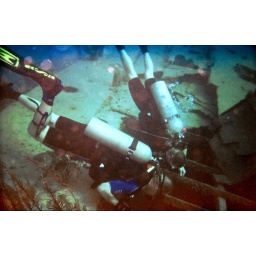
Matt and Jon watching the lion fish in the hold of the shipwreck off Nassau